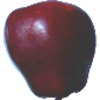
Label: red_delicious_apple